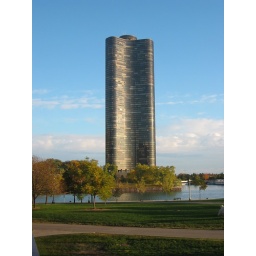
A tower designed by Schipporeit and Heinrich. Both were students of Mies van der Rohe.